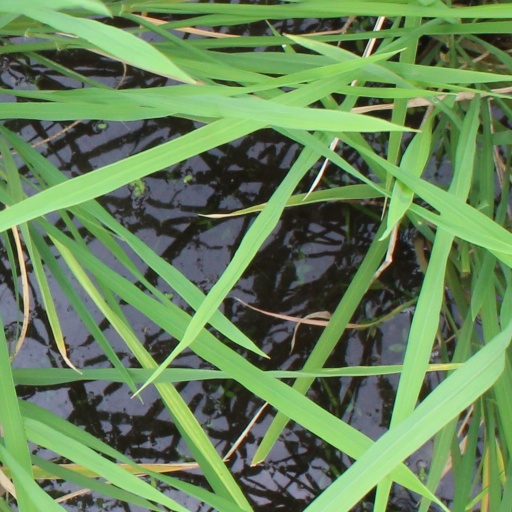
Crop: rice